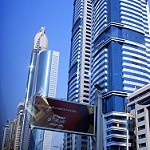
Label: buildings